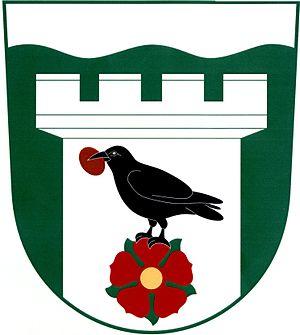
Přední Výtoň est une commune du district de Český Krumlov, dans la région de Bohême-du-Sud, en République tchèque. Sa population s'élevait à 219 habitants en 2020.